Hugues Géraud

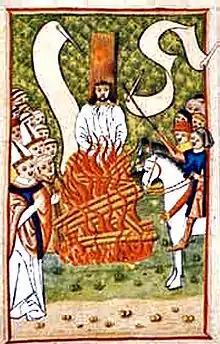
Hugues Géraud

Hugues Géraud (died 30 August 1317) was a 14th-century Roman Catholic bishop, serving as bishop of Cahors from 1313 until his dismissal in 1317 for attempting to murder pope John XXII by poison and witchcraft, for which he was burned at the stake.